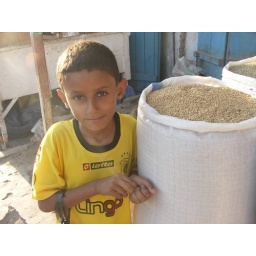
A boy poses near a packet of rice at the market (suq) in Hudayda.Hudaydah, YemenJanuary 26, 2008